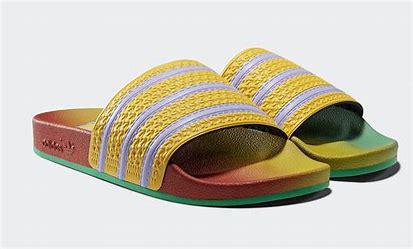
Brand: Adidas
Model: Arizona